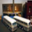
Label: bus